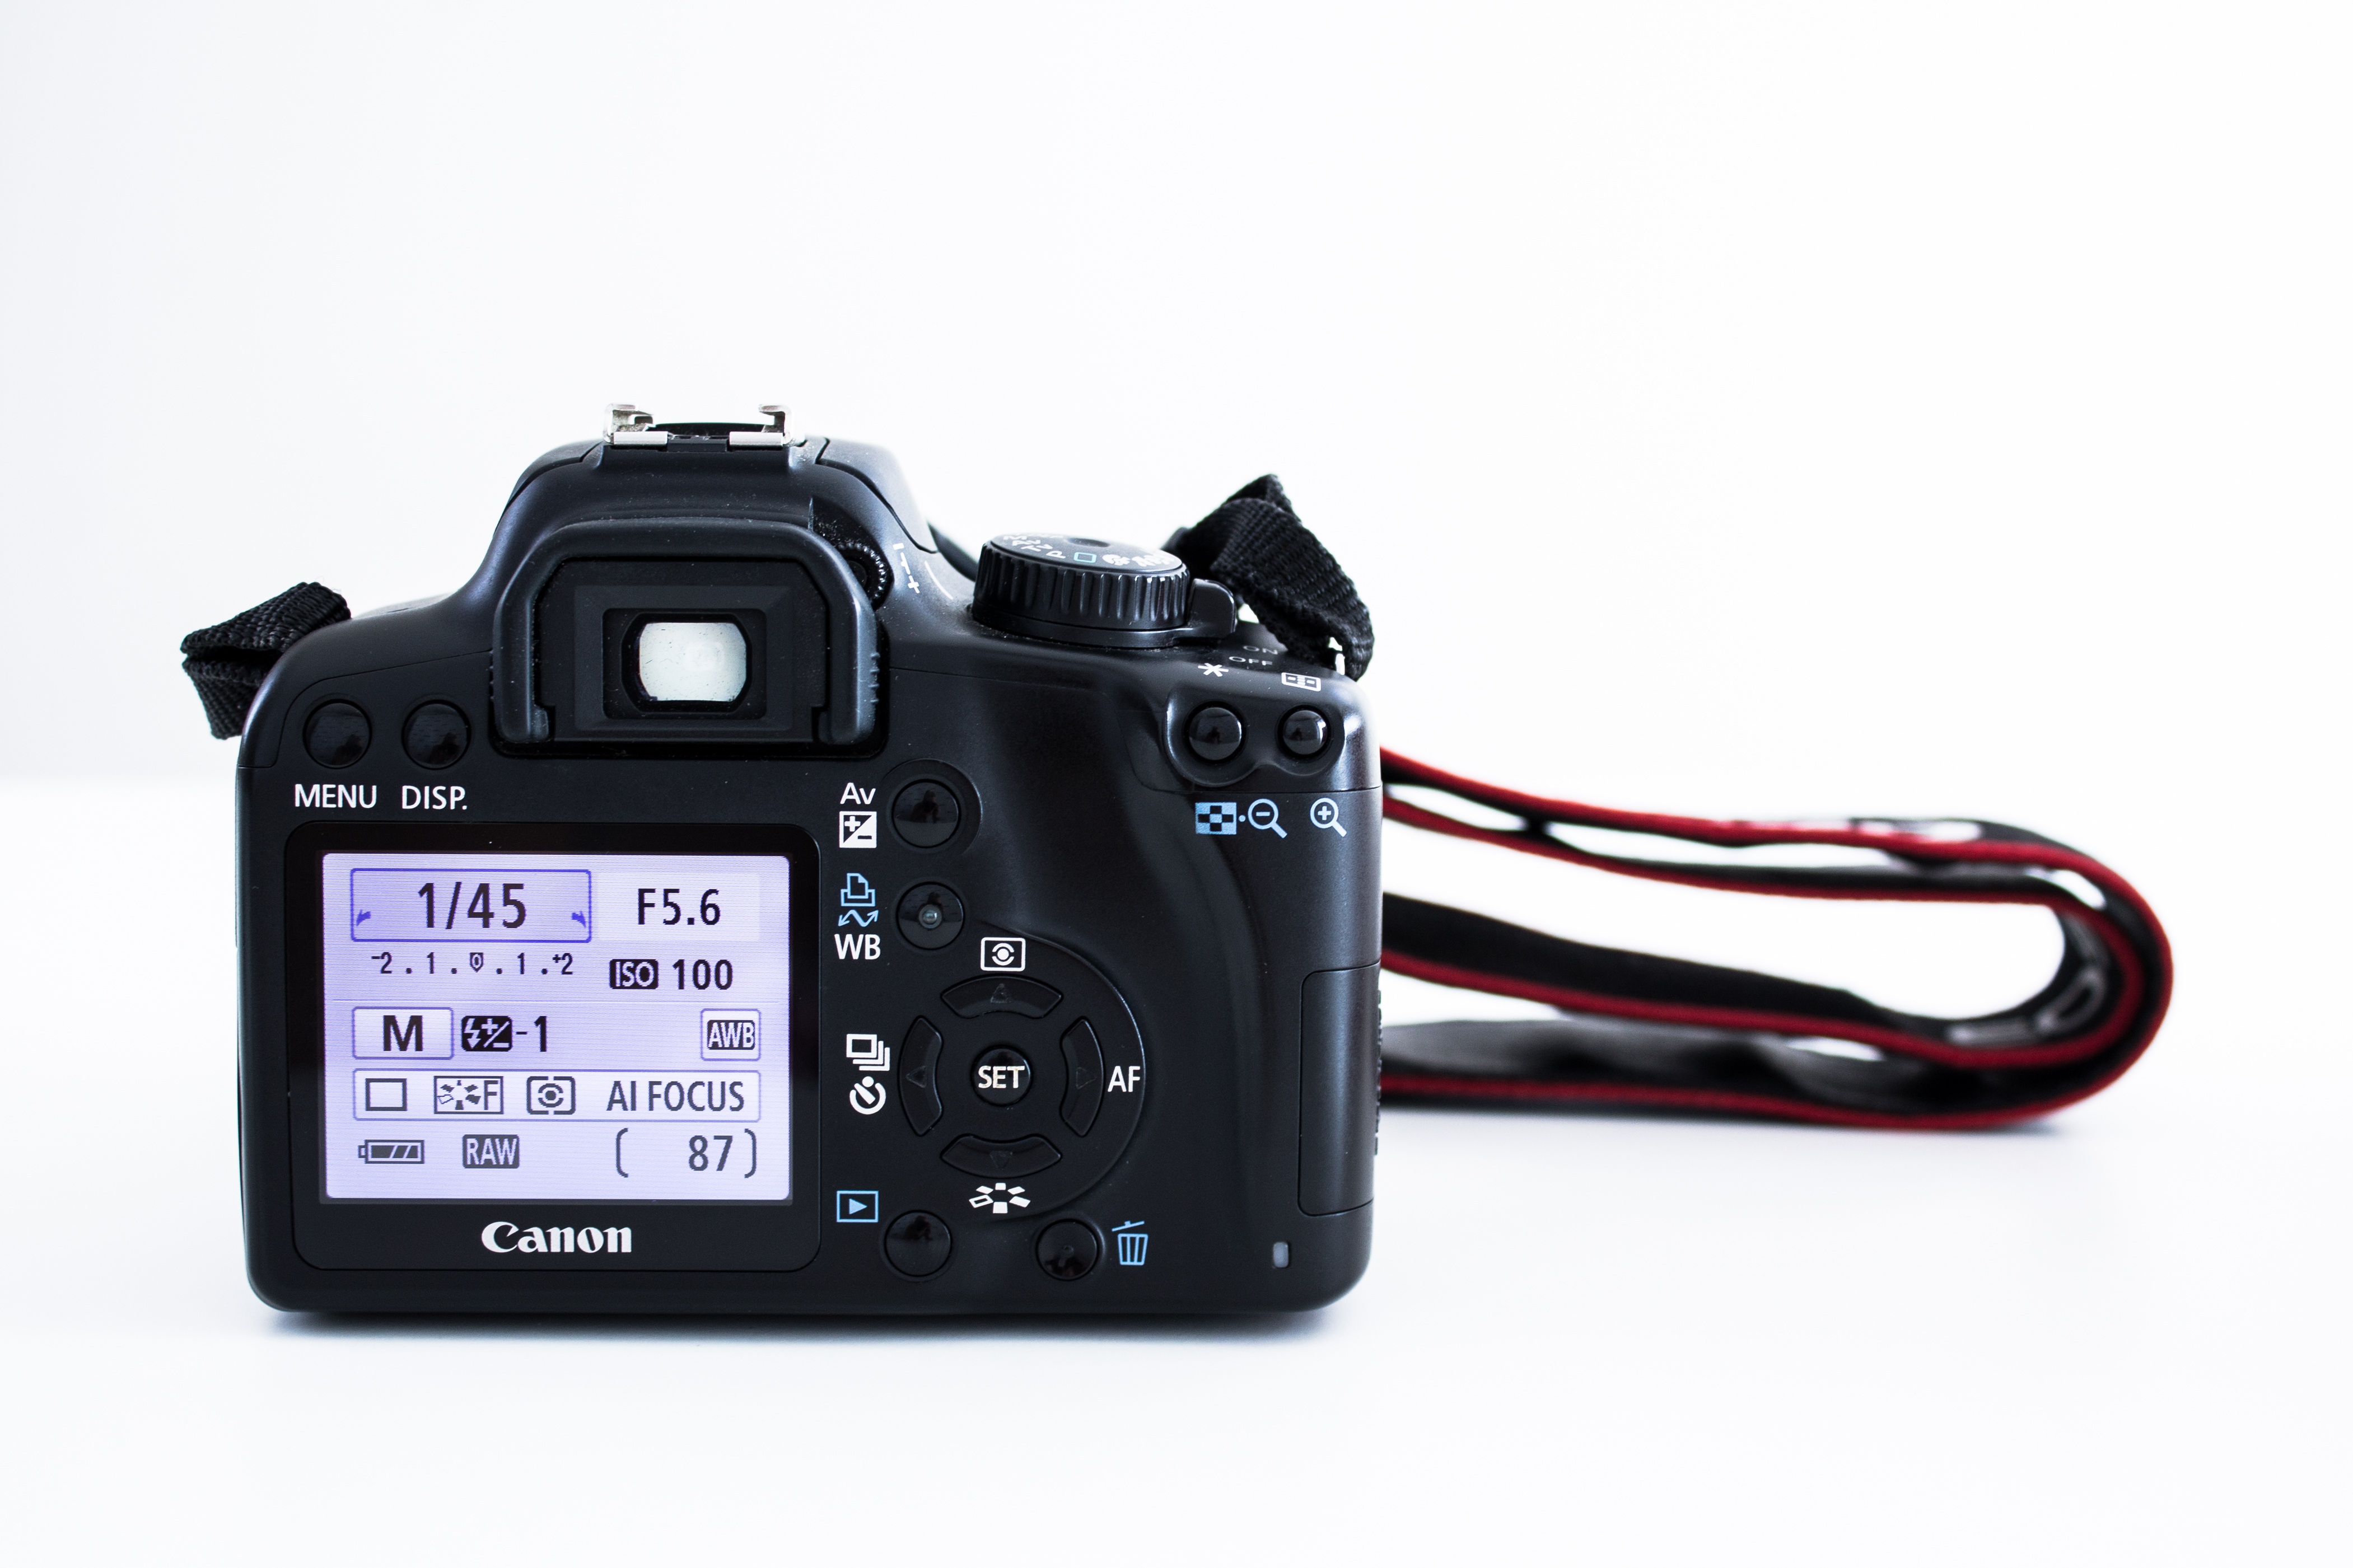
camera, photo, slr, lens, canon, black, optics, product, photos, eos, digital camera, foto, camera lens, multimedia, photo studio, photo equipment, take a photograph, photo session, cameras optics